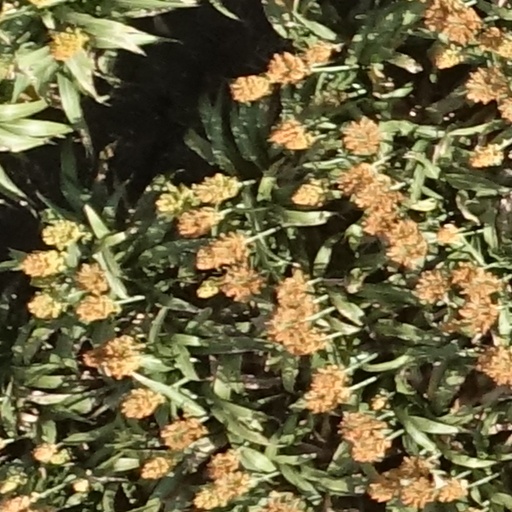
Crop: sorghum